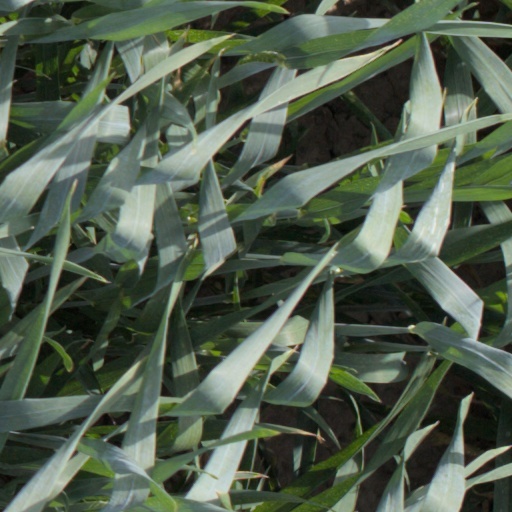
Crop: wheat